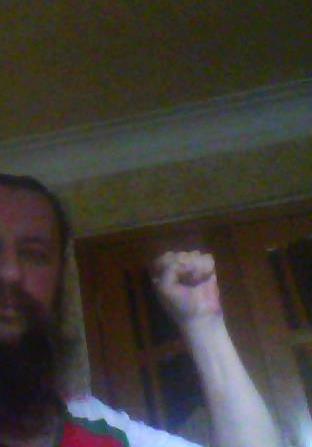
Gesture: fist